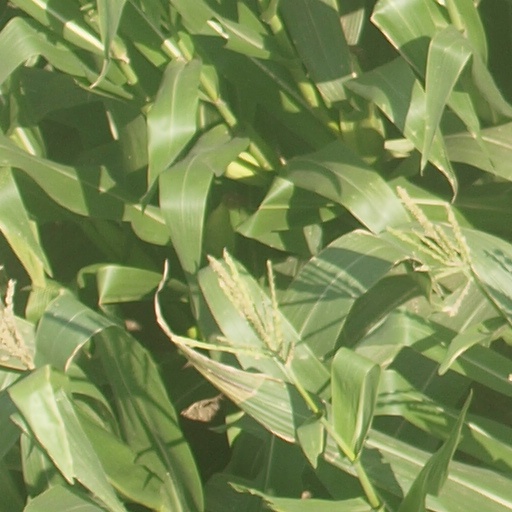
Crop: maize; corn